Józef Zapędzki

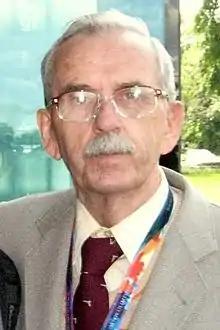
Zapędzki in 2009

Józef Zapędzki (11 March 1929 – 15 February 2022) was a Polish sport shooter.